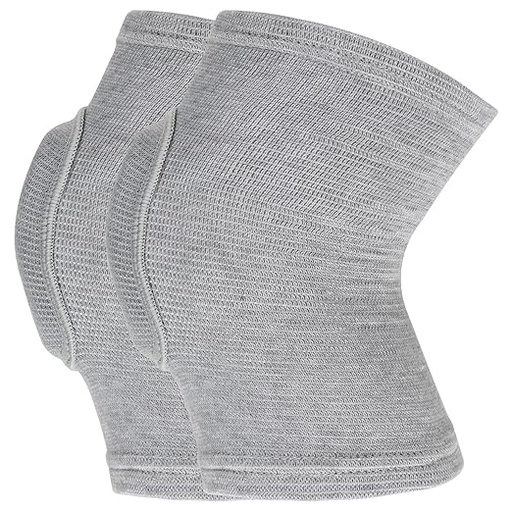
Brace Pads Elbow Protector, 1 Pair Arm Brace Support Fitness Arm Knee Protector, Breathable Anti-Collision Sponge Elbow Protection Pads for Basketball Football Tandem Elbow Pads Volleyball Gray
About This Ergonomic Design: Our volleyball elbow pads are crafted with an ergonomic design that conforms to the natural curve of the elbow, ensuring a comfortable fit without restricting movement during play. Anti-Slip Elastic Edges: tandem elbow pads volleyball gray with anti-slip elastic edges, these guards effectively prevent sliding and twisting, providing athletes with a secure and stable support system. Versatile Protection: Gray elbow pads volleyball offering comprehensive protection for elbow joints, these guards also absorb external impact forces and provide excellent breathability. Suitable for a wide range of ages and genders, including children, teenagers, girls, boys, men, and women. High-Quality Materials: Constructed with premium polyester and sponge materials, our elbow protection pads are soft, breathable, and feature precise stitching that enhances durability. Resistant to tearing and deformation, they maintain their color and integrity over time. Wide Range of Applications: Whether in a volleyball match, during rehabilitation, or even underwater activities, our knee pads for women deliver exceptional protective performance. Alleviating elbow pain and discomfort, knee protector offer reliable support for users engaged in various sports and recovery scenarios. Overview Brand : Rimoev Size : Small Specific Uses For Product : Elbow Pads Use for : Elbows Age Range (Description) : Youth
Brand: Rimoev
Category: Health & Beauty > Health Care > Supports & Braces > Elbow Supports